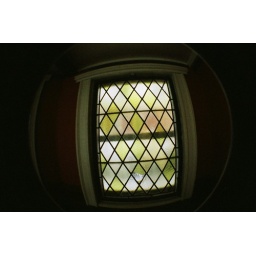
Stained glass window in my house in Boston